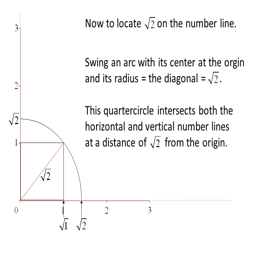
now to locate on the number line .